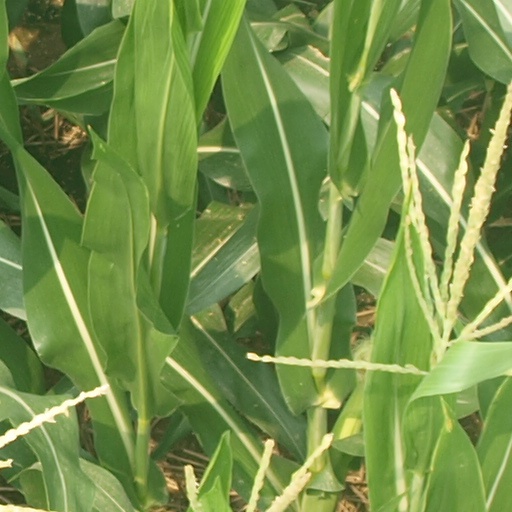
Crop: maize; corn